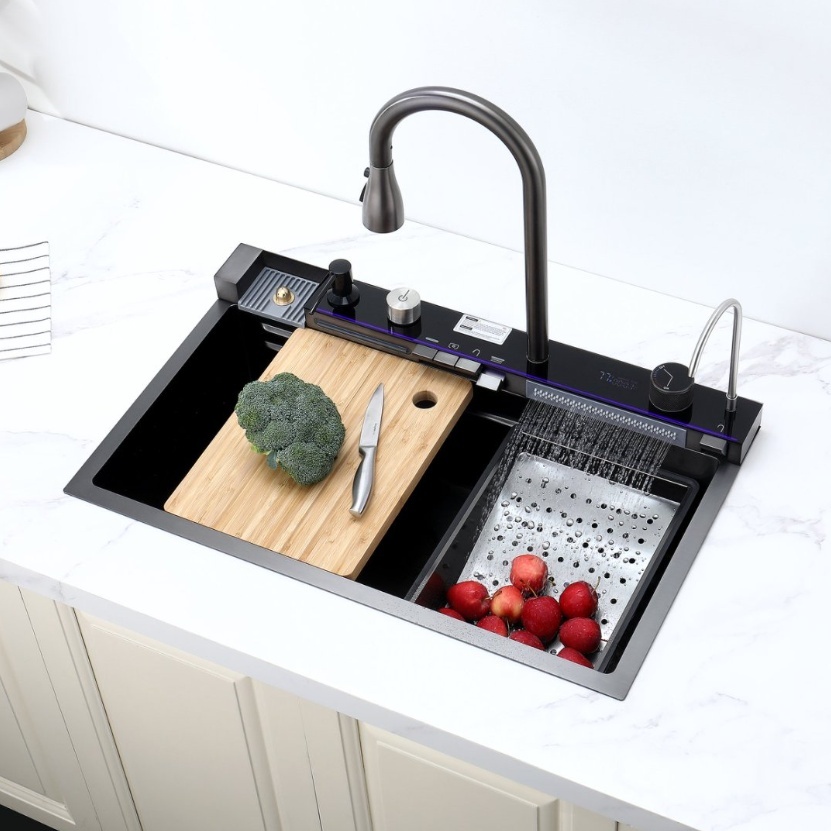
AquaLuxe Smart Sink
Crafted from premium 304 stainless steel, this elegant and durable undermount sink offers exceptional resistance to scratches and corrosion. Its soundproof rubber pads ensure quiet performance, while the brushed satin finish adds a modern touch and makes cleaning effortless. The package includes a drain basket, drain, cutting board, nested sink, soap dispenser, and drain control button — combining style, function, and convenience in one refined design.
Category: Hardware > Plumbing > Plumbing Fixtures > Sinks > Kitchen & Utility Sinks > Undermount Sinks